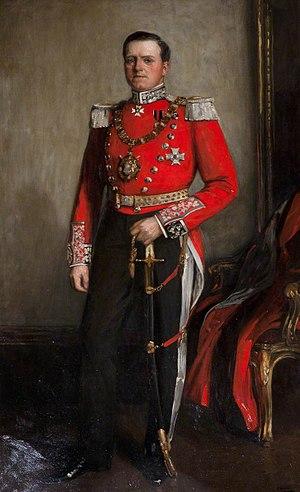
Anthony Ashley-Cooper, 9ᵉ comte de Shaftesbury, est le fils d'Anthony Ashley-Cooper et Lady Harriet Augusta Anna Seymourina Chichester, fille de George Chichester et de Lady Harriet Anne Butler.